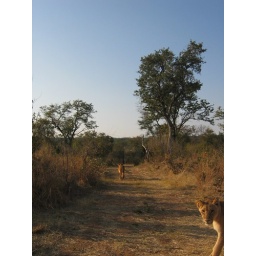
Two lions on a road near Vic Falls